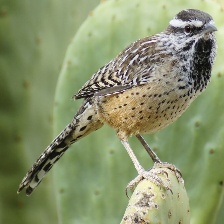
Species: CACTUS WREN
Scientific name: CAMPYLORHYNCHUS BRUNNEICAPILLUS